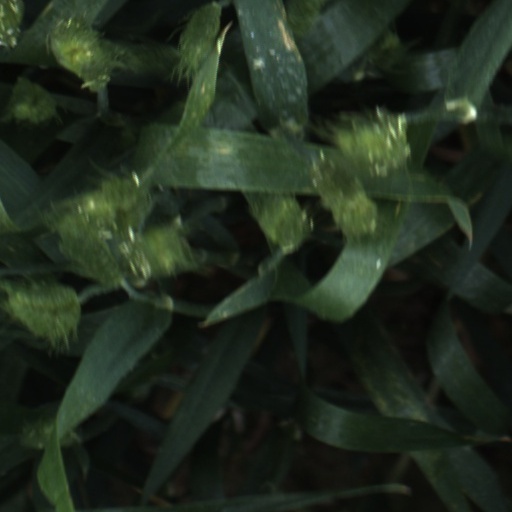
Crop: wheat